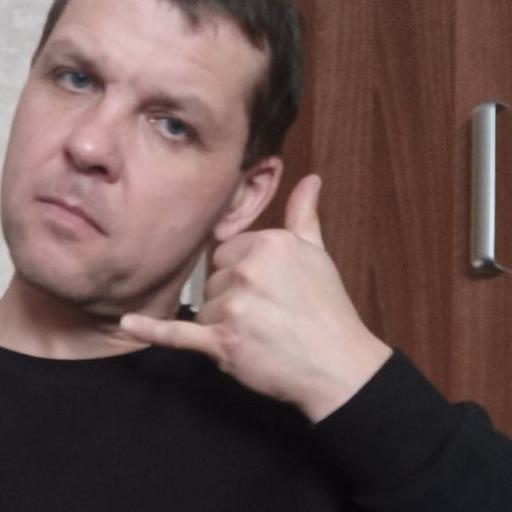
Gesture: call